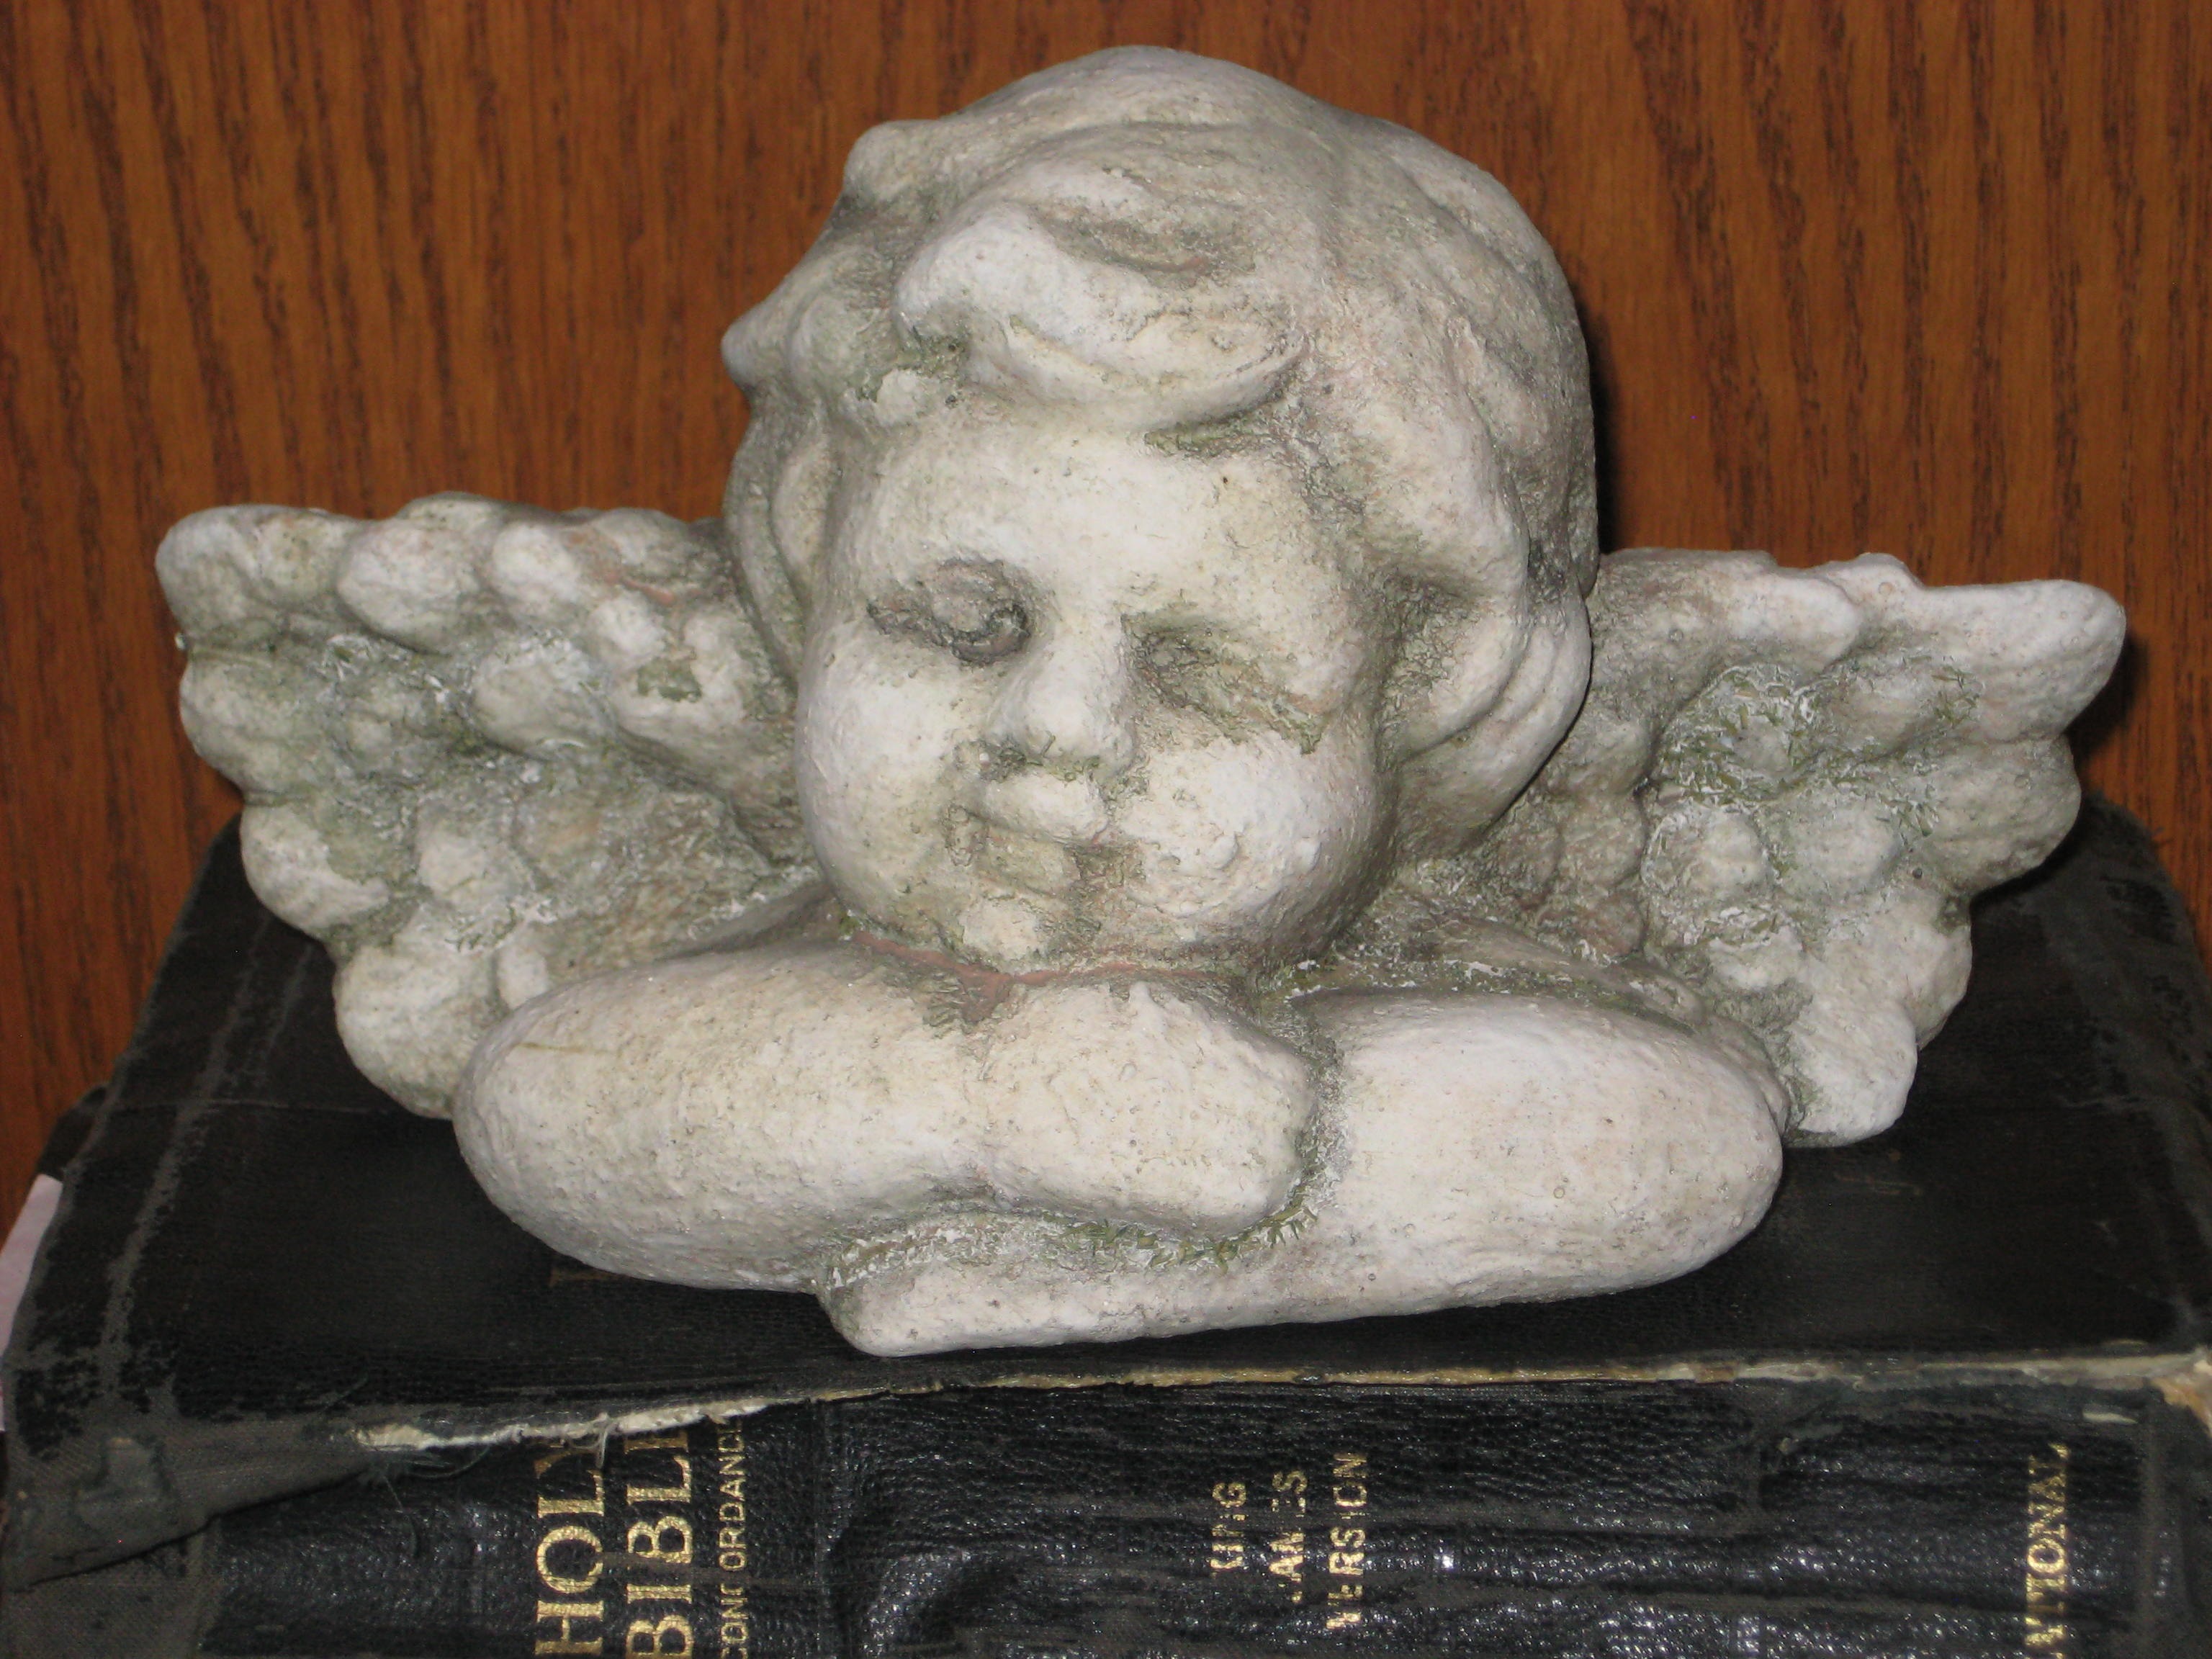
wing, vintage, monument, statue, decoration, heaven, collection, symbol, set, decor, bible, ornament, sculpture, angel, art, design, decorative, wings, seasonal, holy, detailed, carving, stone carving, ancient history